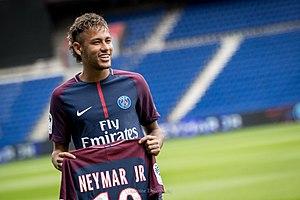
Le Paris Saint-Germain Football Club, couramment abrégé en Paris Saint-Germain FC, Paris Saint-Germain, Paris SG, ou PSG, est un club de football français, basé à Saint-Germain-en-Laye et à Paris. C'est la section football du Paris Saint-Germain omnisports. Club le plus titré de France, il est présent en première division du Championnat de France en 1971/1972 et depuis 1974. Il s'entraîne au Camp des Loges à Saint-Germain-en-Laye et joue au Parc des Princes à Paris.